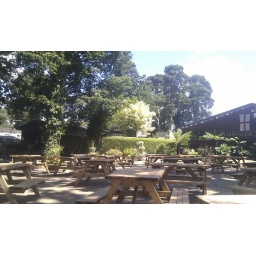
I liked the harsh contrast of the white tree against the background of darker trees.Sandy Balls Park